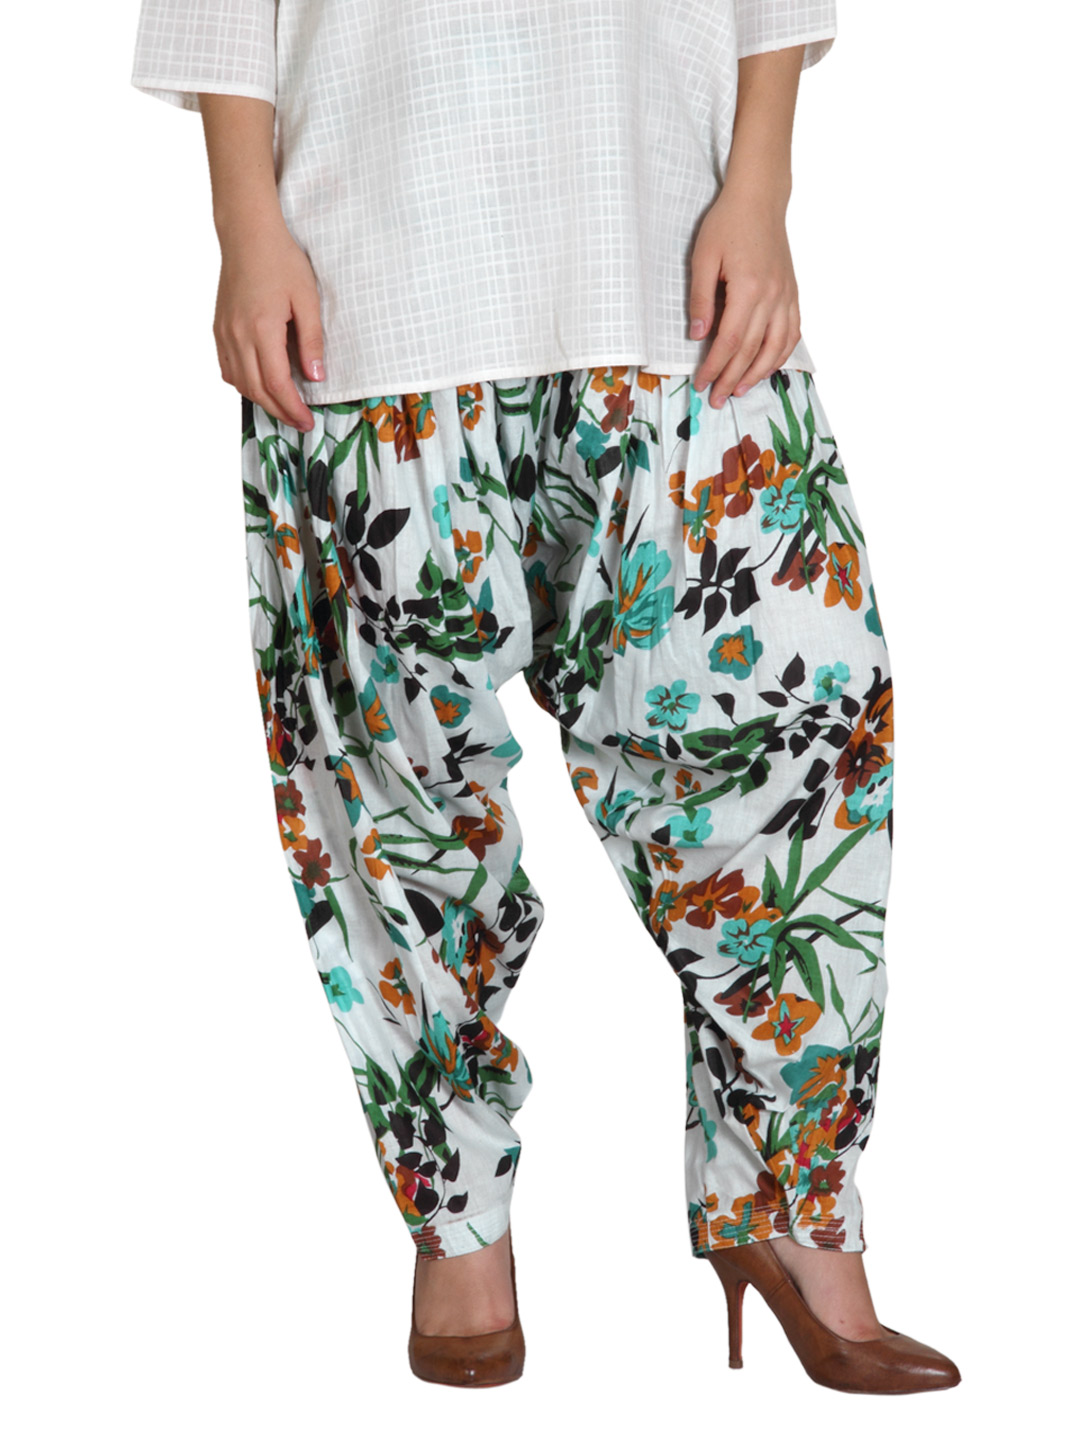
Shree Women White Printed Patiala
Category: Apparel / Bottomwear / Patiala
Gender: Women
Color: White
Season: Fall 2012
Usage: Ethnic